Jetty Rae

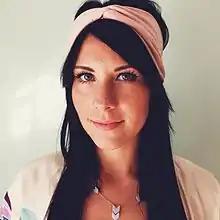
Jetty Rae in 2013

Jetty Rae (born January 13, 1987) is an unsigned American indie folk singer-songwriter (also part of the group Pen Pals) whose career began in Kona, Hawaii, but now resides in Michigan. Notable appearances include Lilith Fair 2010, CMJ Music Festival, Ann Arbor Summer Festival, The Red Jacket Jamboree, and a number of CFA festivals including Agapefest, Big Ticket, and Fandana Festival. Jetty Rae's music has been used by companies such as Microsoft, Petco, Amazon.com, and Ben and Jerry's to promote their brands. She is known for "taking lyrics and adding a depth that few artists can.". Jetty Rae's album "Drowning in Grain" peaked at No. 130 on the CMJ Top 200 Radio charts.